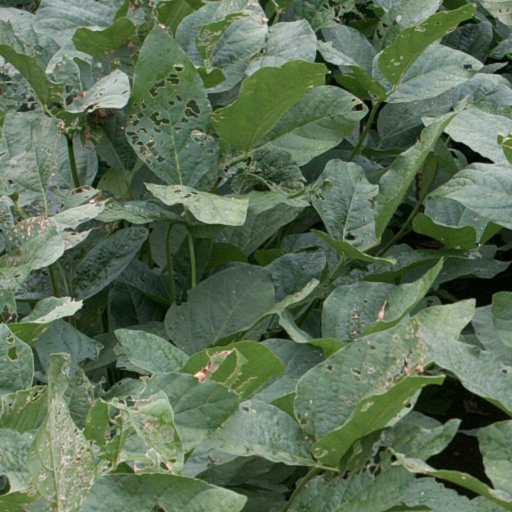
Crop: soybean